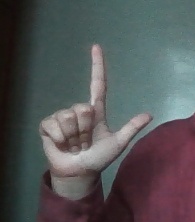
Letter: laam